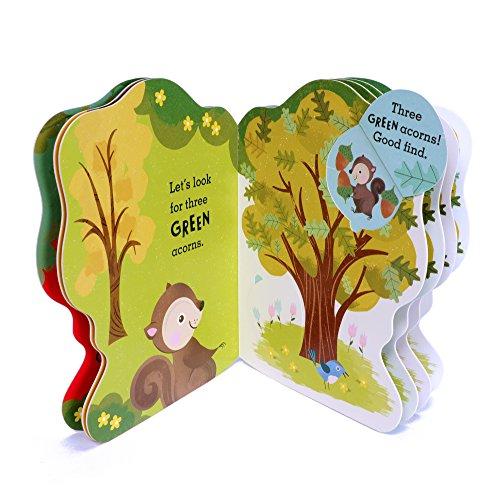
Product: Educational Insights The Sneaky, Snacky Squirrel Game and Board Book Combo
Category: Toys & Games | Games & Accessories | Board Games
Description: BOARD BOOK and GAME COMBO: Sneaky, our favorite squirrel, now has a brand-new board book Perfect for preschoolers to master color matching skills.
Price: $30.51
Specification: ProductDimensions:15x12x10inches|ItemWeight:2.2pounds|ShippingWeight:2.82pounds(Viewshippingratesandpolicies)|ASIN:B076JHSZBD|Itemmodelnumber:3425|Manufacturerrecommendedage:36months-5years